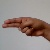
The image shows a hand gesture representing the letter 'H' in Indian Sign Language.